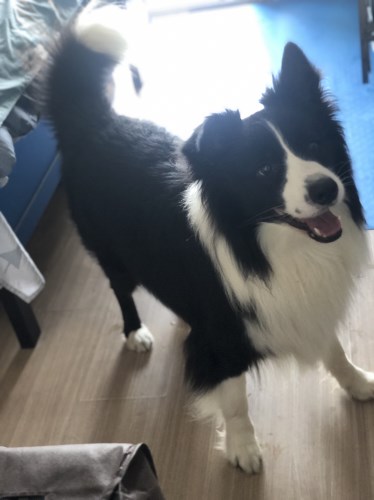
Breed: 2594-n000109-Border_collie